Sexe de rue

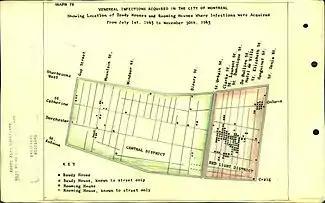
Map of brothels in Montréal, 1943

Marie-Claude and Marianne work in a drop-in centre for drug addicts in Montréal. They tell their stories of working the streets of Centre-Sud. Marianne started when she was 16 years old and just served four years in prison for armed robbery after she stole a revolver from a "violent" customer, and now writes poetry as a way of dealing with her personal demons. Marie-Claude, a former drug addict and ex-sex worker, is an artist.